Cleland, South Australia

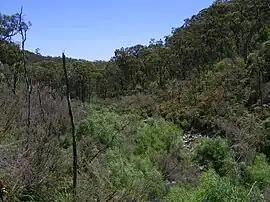
Wilson's bog

Cleland is a suburb in South Australia located in the Adelaide metropolitan area about south-east of the Adelaide city centre. Its boundaries were created in October 2001, with additional land being added in 2010 from the adjoining suburb of Crafers. Its name is derived from the former Cleland Conservation Park (since November 2021 a national park known as Cleland National Park).